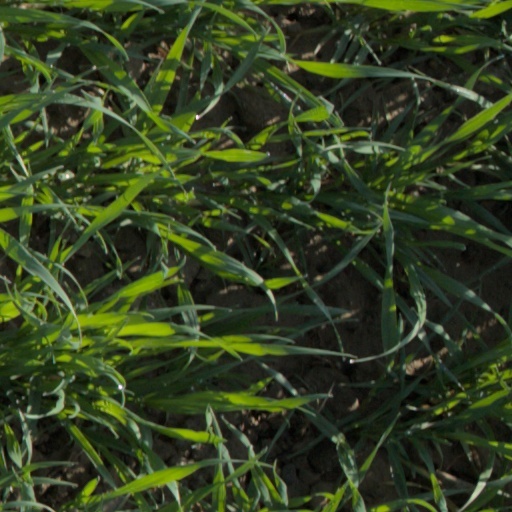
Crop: wheat